László György Lukács

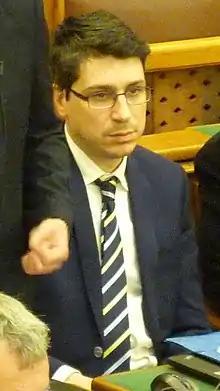
Lukács in 2016

Between 1995 and 2002, he was student in Gábor Áron High School in Karcag and between 2000 and 2001, he was a student at Lebanon High School in Virginia. He graduated from the Faculty of Law of the Eötvös Loránd University. He speaks German and English as well.